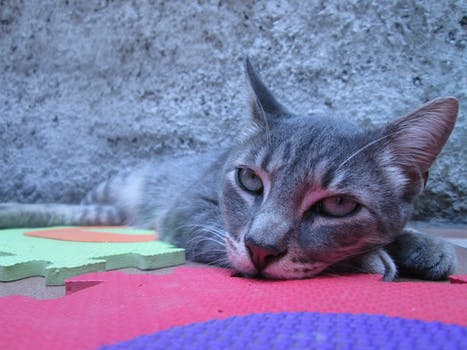
Label: No Watermark